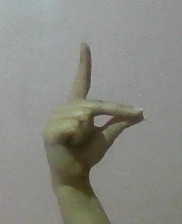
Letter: ta